Thinissut sanctuary inscription

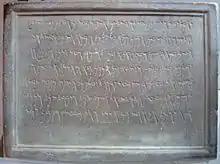
The inscription

The Thinissut sanctuary inscription is a Punic inscription dated to the 1st century BCE or 1st century CE found in 1908 in the Sanctuary of Thinissut near , Tunisia. It is currently in the Nabeul Museum, and is known as KAI 137 and RES 942 and 1858. The inscription notes that the sanctuaries were dedicated to Baal Hammon and Tanit.